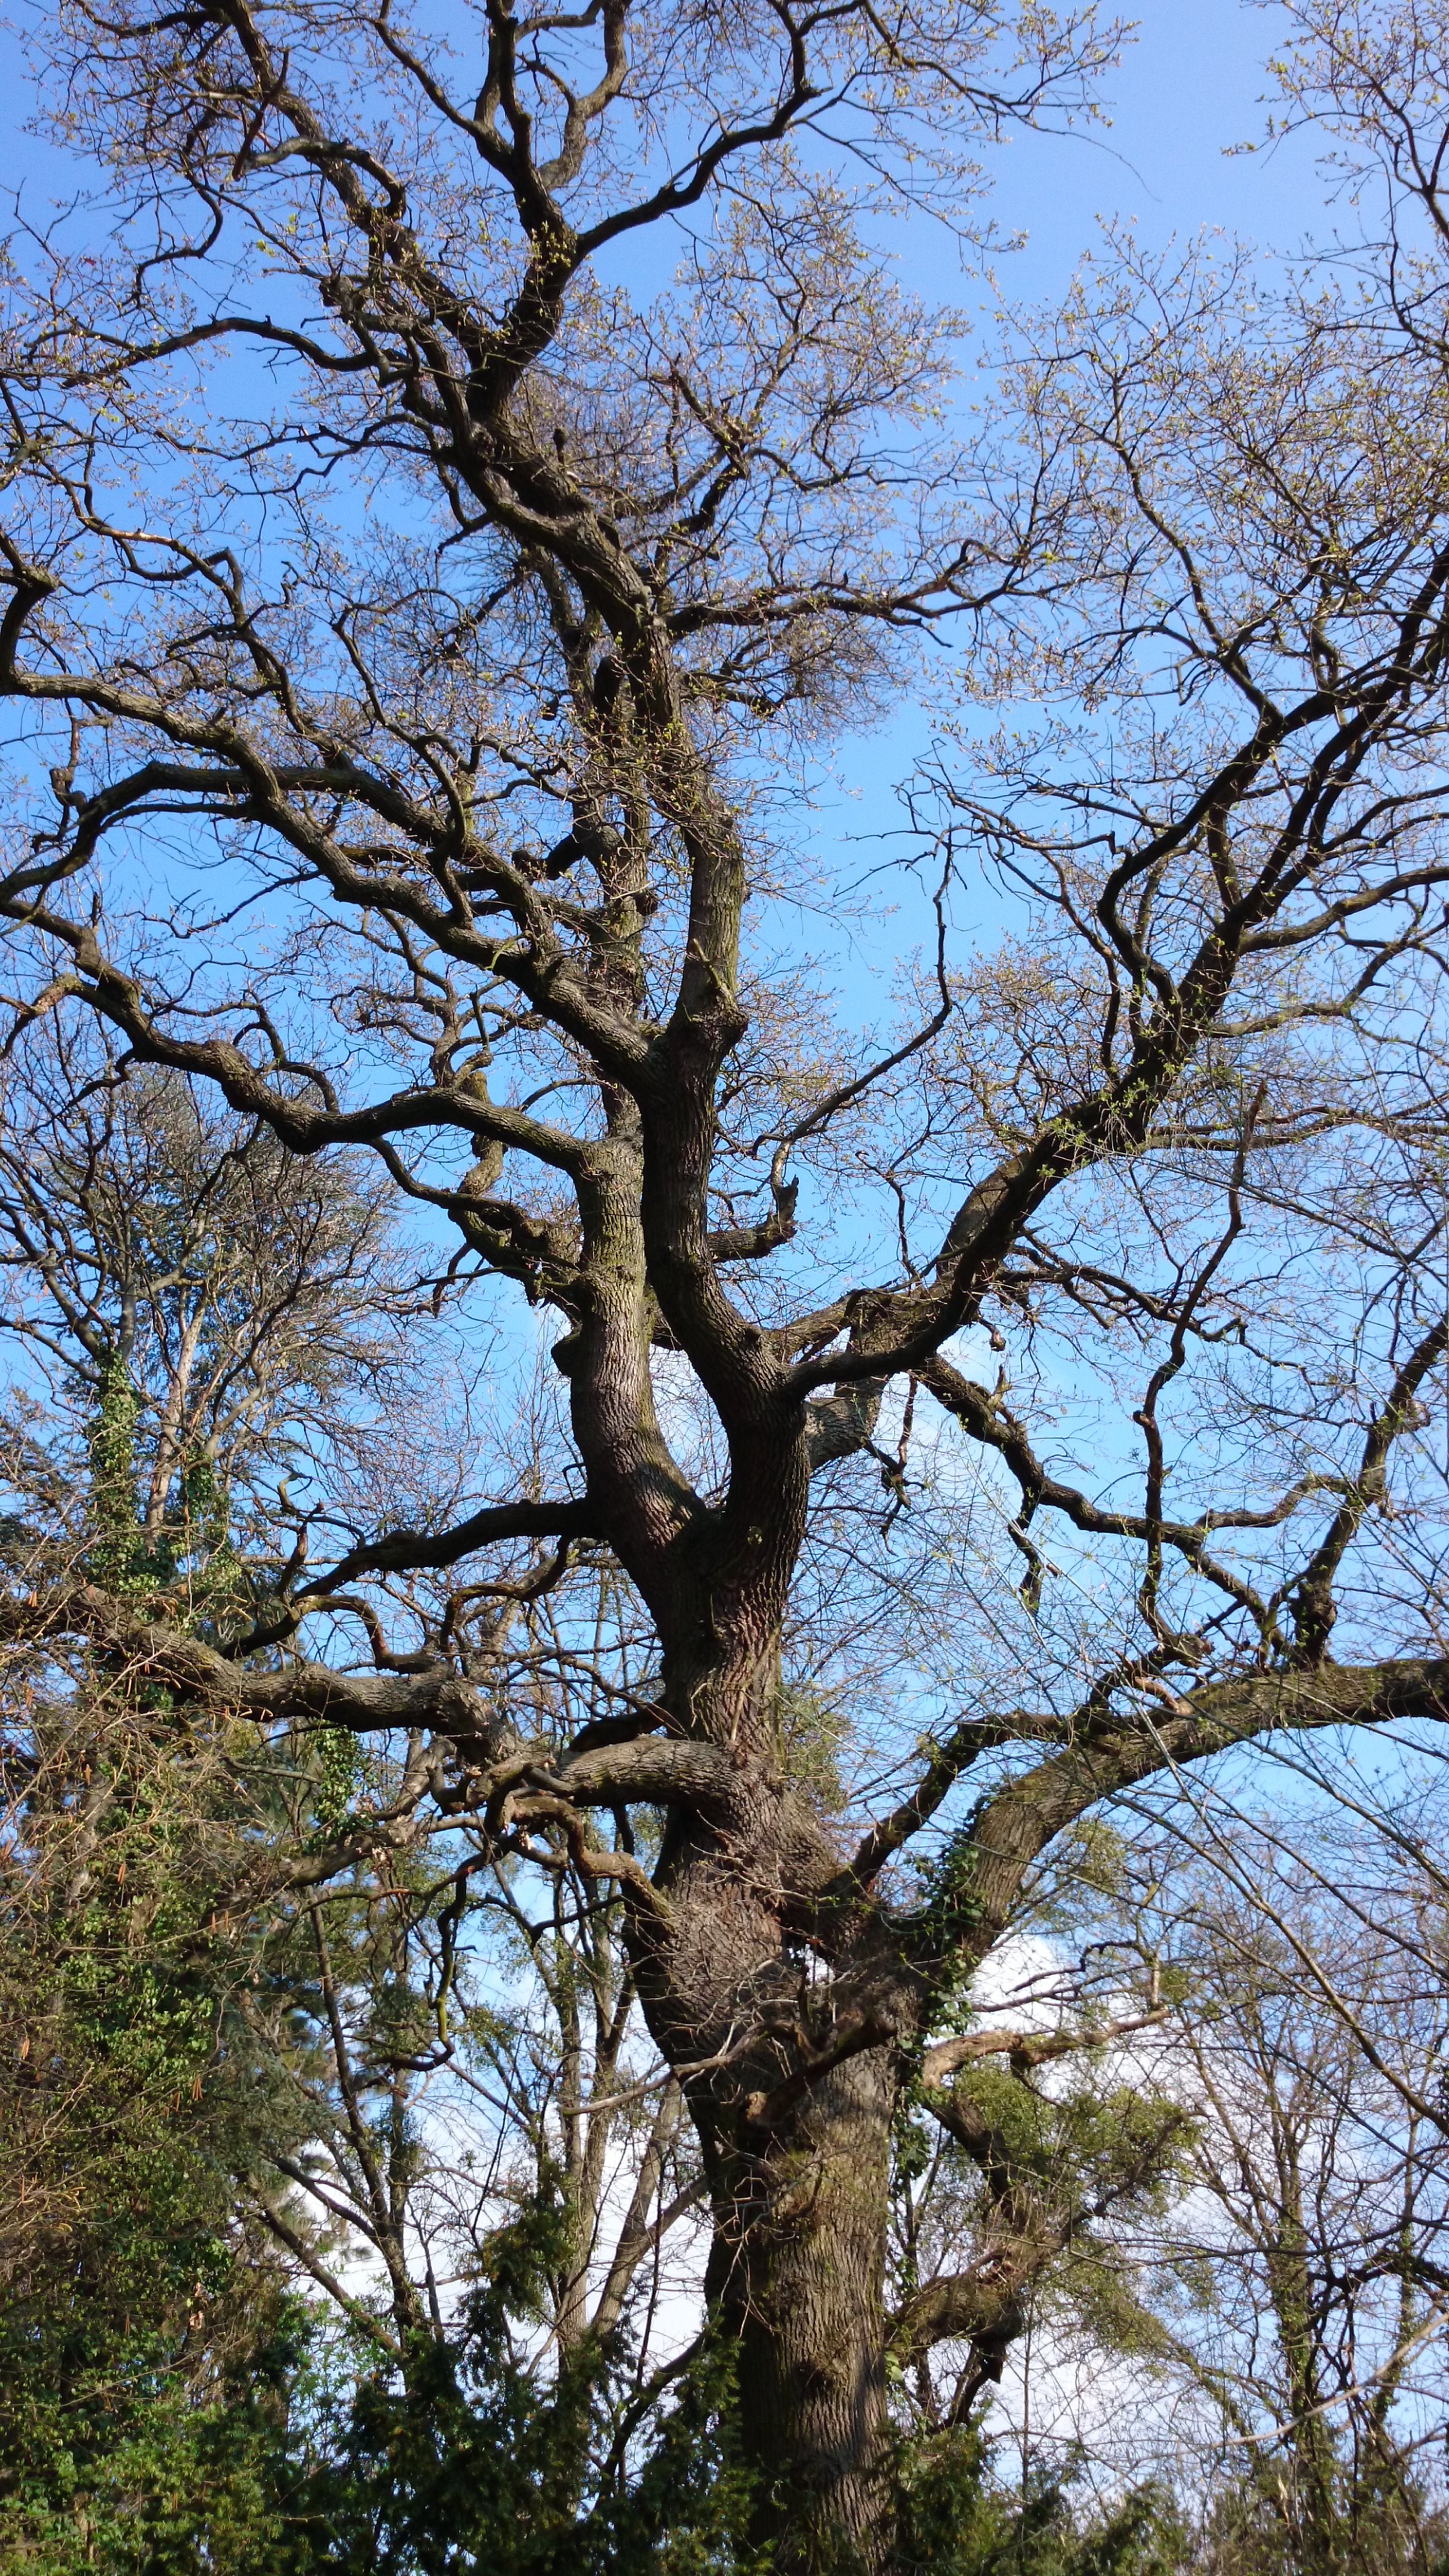
tree, nature, branch, blossom, plant, wood, leaf, flower, bark, log, spring, autumn, still life, trees, tour, branches, deciduous, huge, woodland, promo, flowering plant, woody plant, land plant